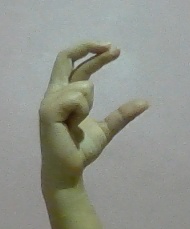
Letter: thal